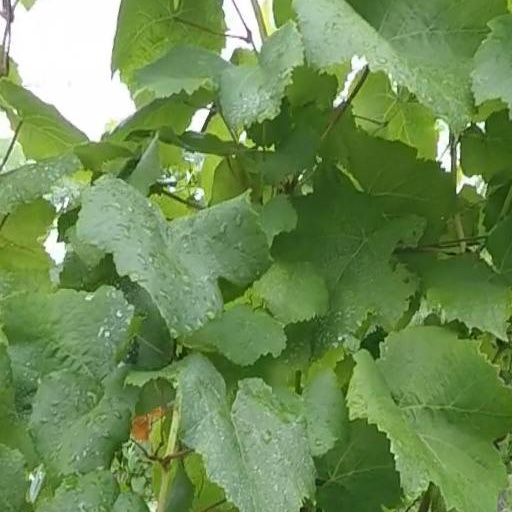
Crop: grape